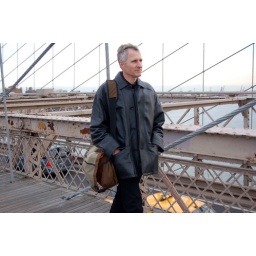
the pedestrian and biker's bridge hangs above the road that the cars and buses use